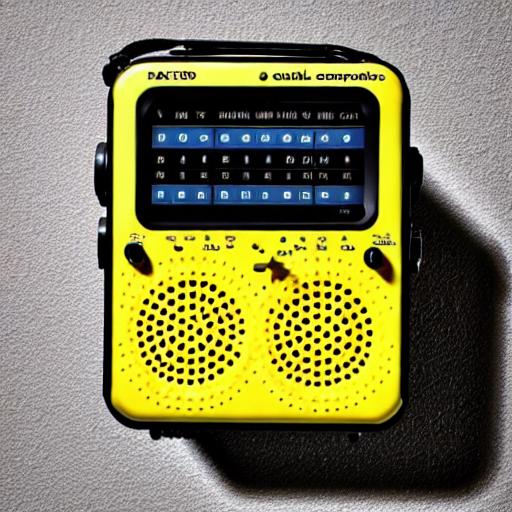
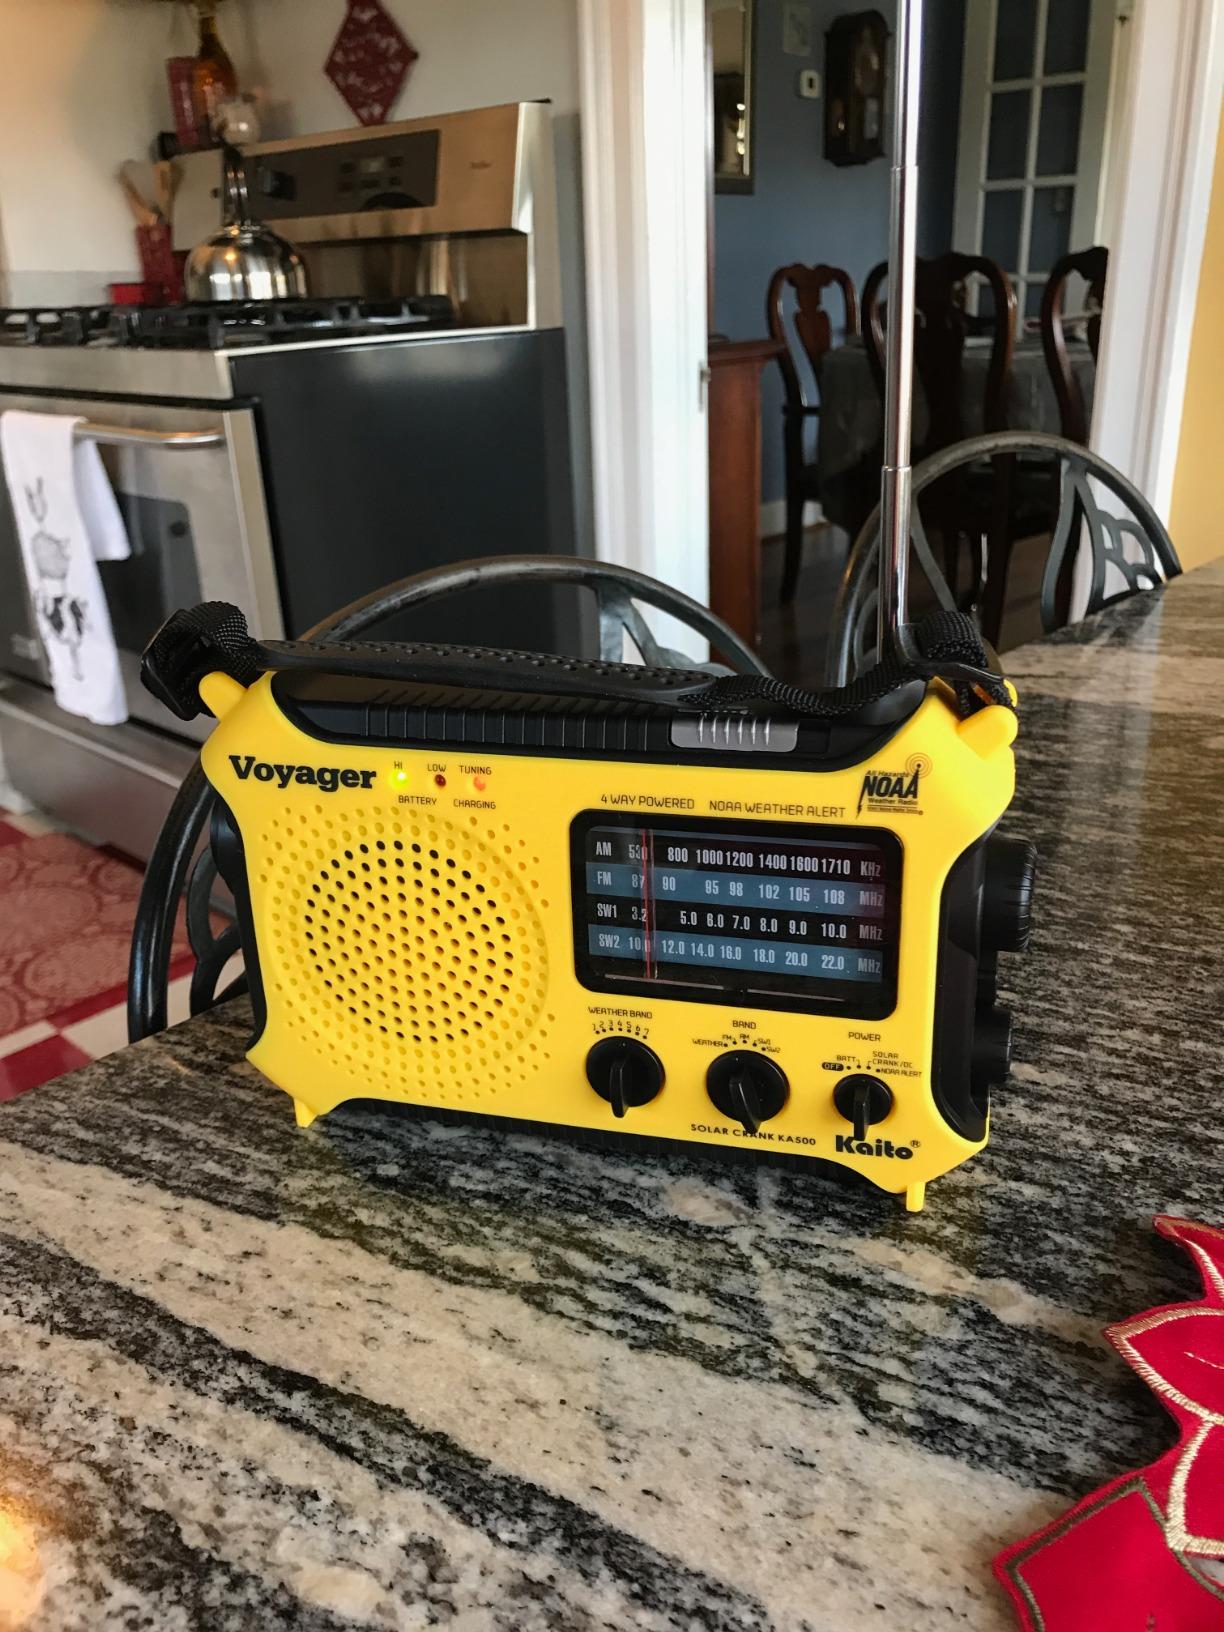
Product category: radio
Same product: no